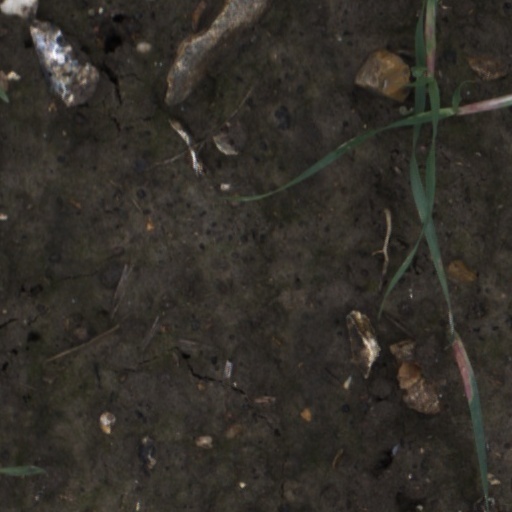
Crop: wheat